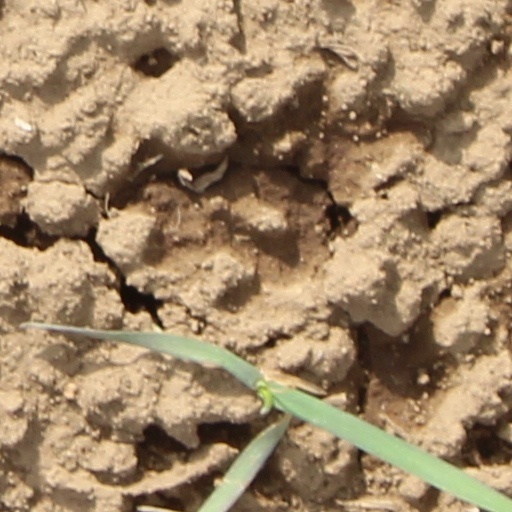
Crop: wheat